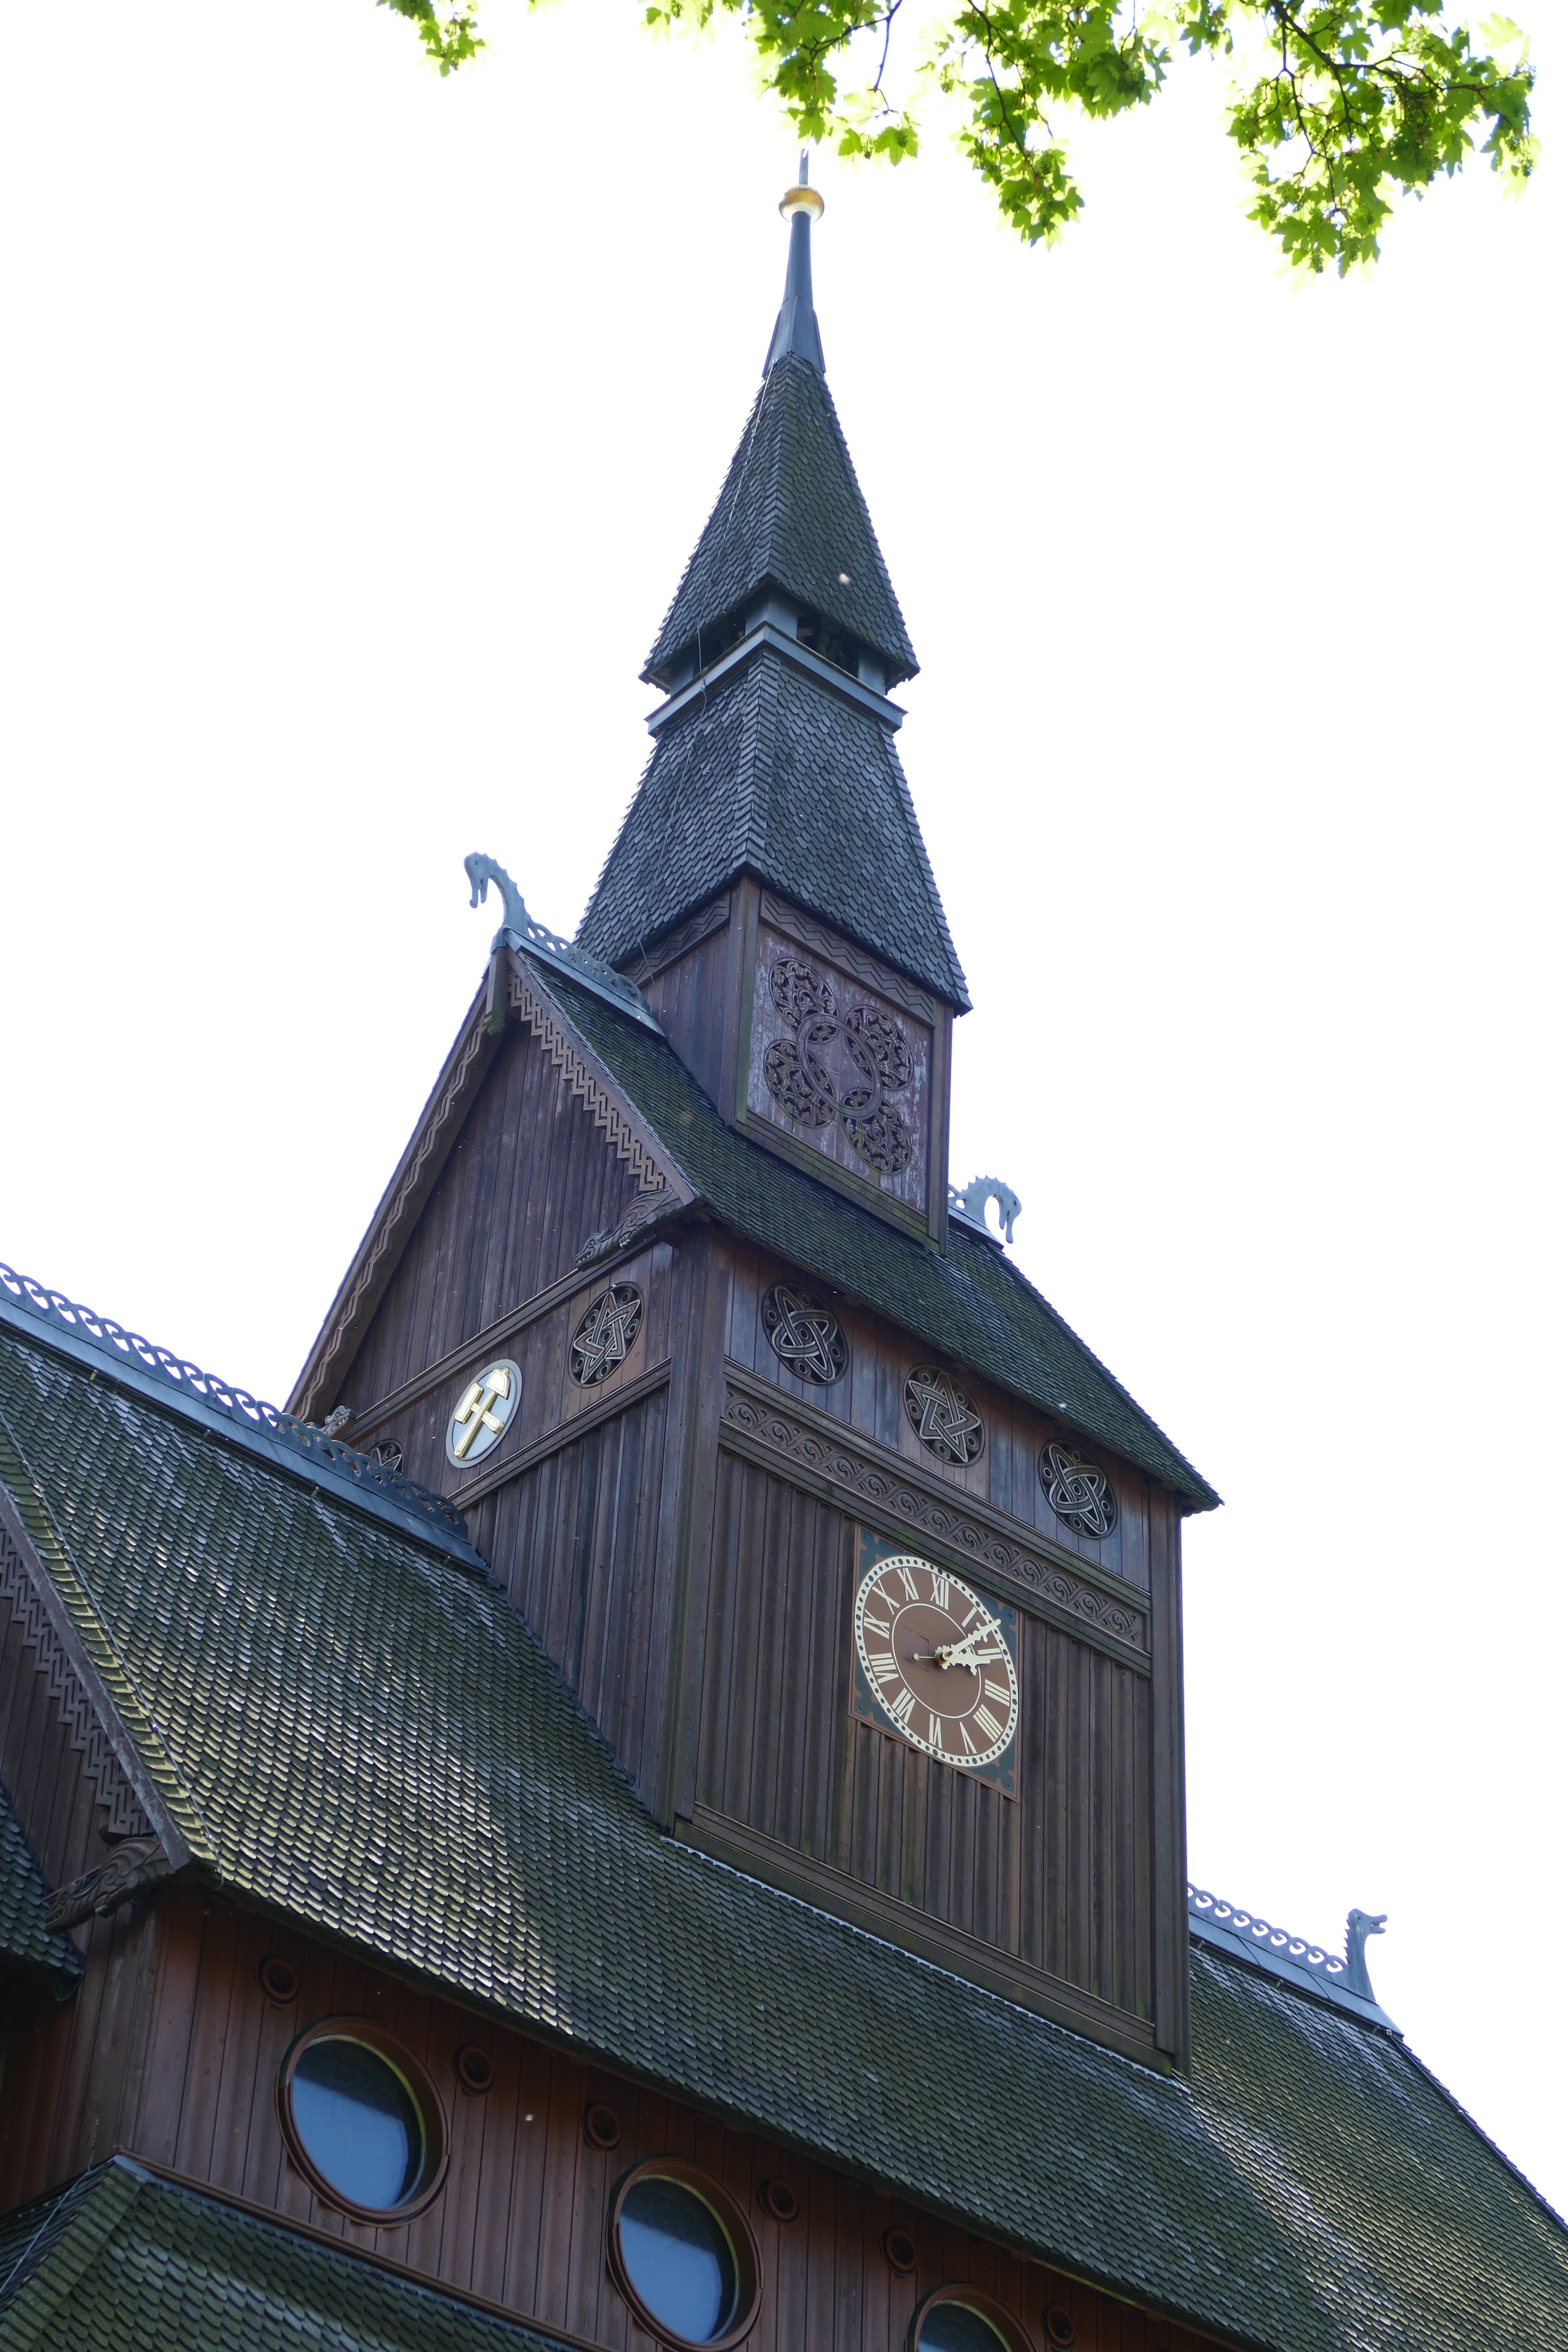
tree, architecture, sky, roof, building, old, tower, facade, church, chapel, place of worship, clock tower, bell tower, medieval architecture, cool image, spire, steeple, beautiful, turret, cool photo, historically, historic preservation, stave church, goslar hahnenklee, world heritage site